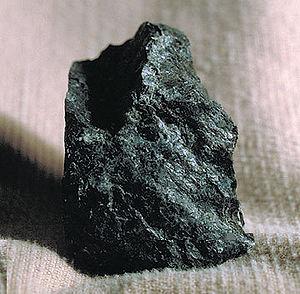
La serpentinite est une roche métamorphique constituée en grande partie de serpentine. Elle doit son nom à son aspect semblable à celui d'écailles et à une sensation particulière au toucher, qui ont pu évoquer la peau d'un serpent.